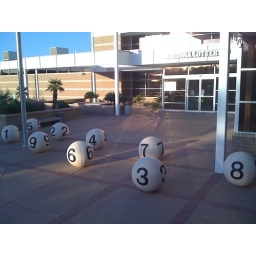
Hotel in Phoenix was across the street from this building